John Viener

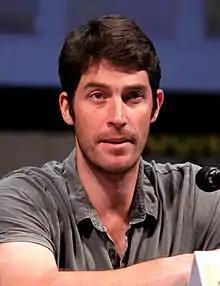
Viener at San Diego Comic-Con, July 2011

John Viener is an American actor, comedian, writer, and producer. He is best known as a director and voice actor for various characters on "Family Guy" as well as Norm on "Phineas & Ferb".